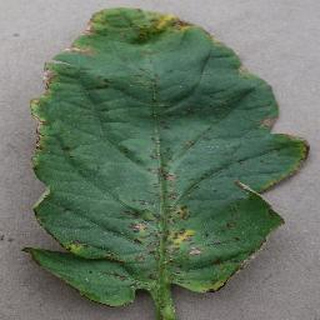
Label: tomato_bacterial_spot